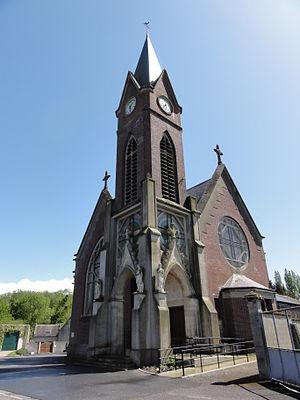
Mézières-sur-Oise est une commune française située dans le département de l'Aisne, en région Hauts-de-France.